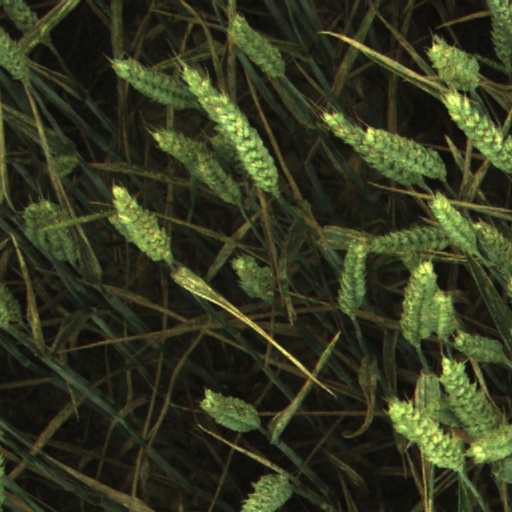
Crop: wheat